Colchester Royal Grammar School

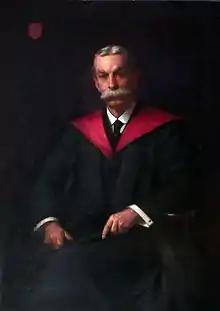
Percy Shaw Jeffrey in 1916.

The school's situation changed in 1900 with the appointment of Percy Shaw Jeffrey as headmaster. He took over a school with 29 boarders and barely any staff, but his reforms rapidly turned the school around. He introduced day boys and established a preparatory school, a cadet corps, an orchestra, a bugle band, school entertainments and theatrical performances. He was a pioneer of the teaching of modern European languages through phonetics, employing language teachers from France and Germany and setting up arrangements for foreign study during holidays.